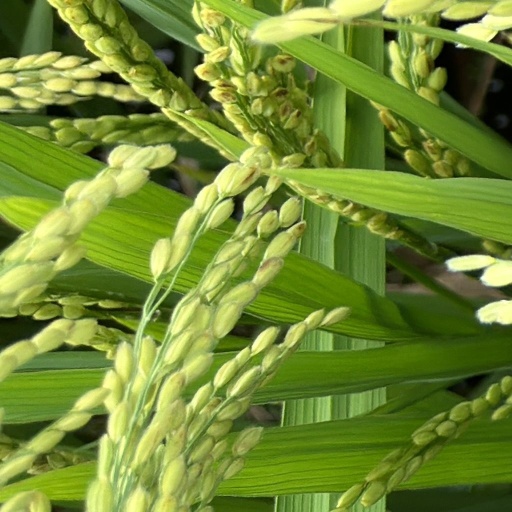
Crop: rice